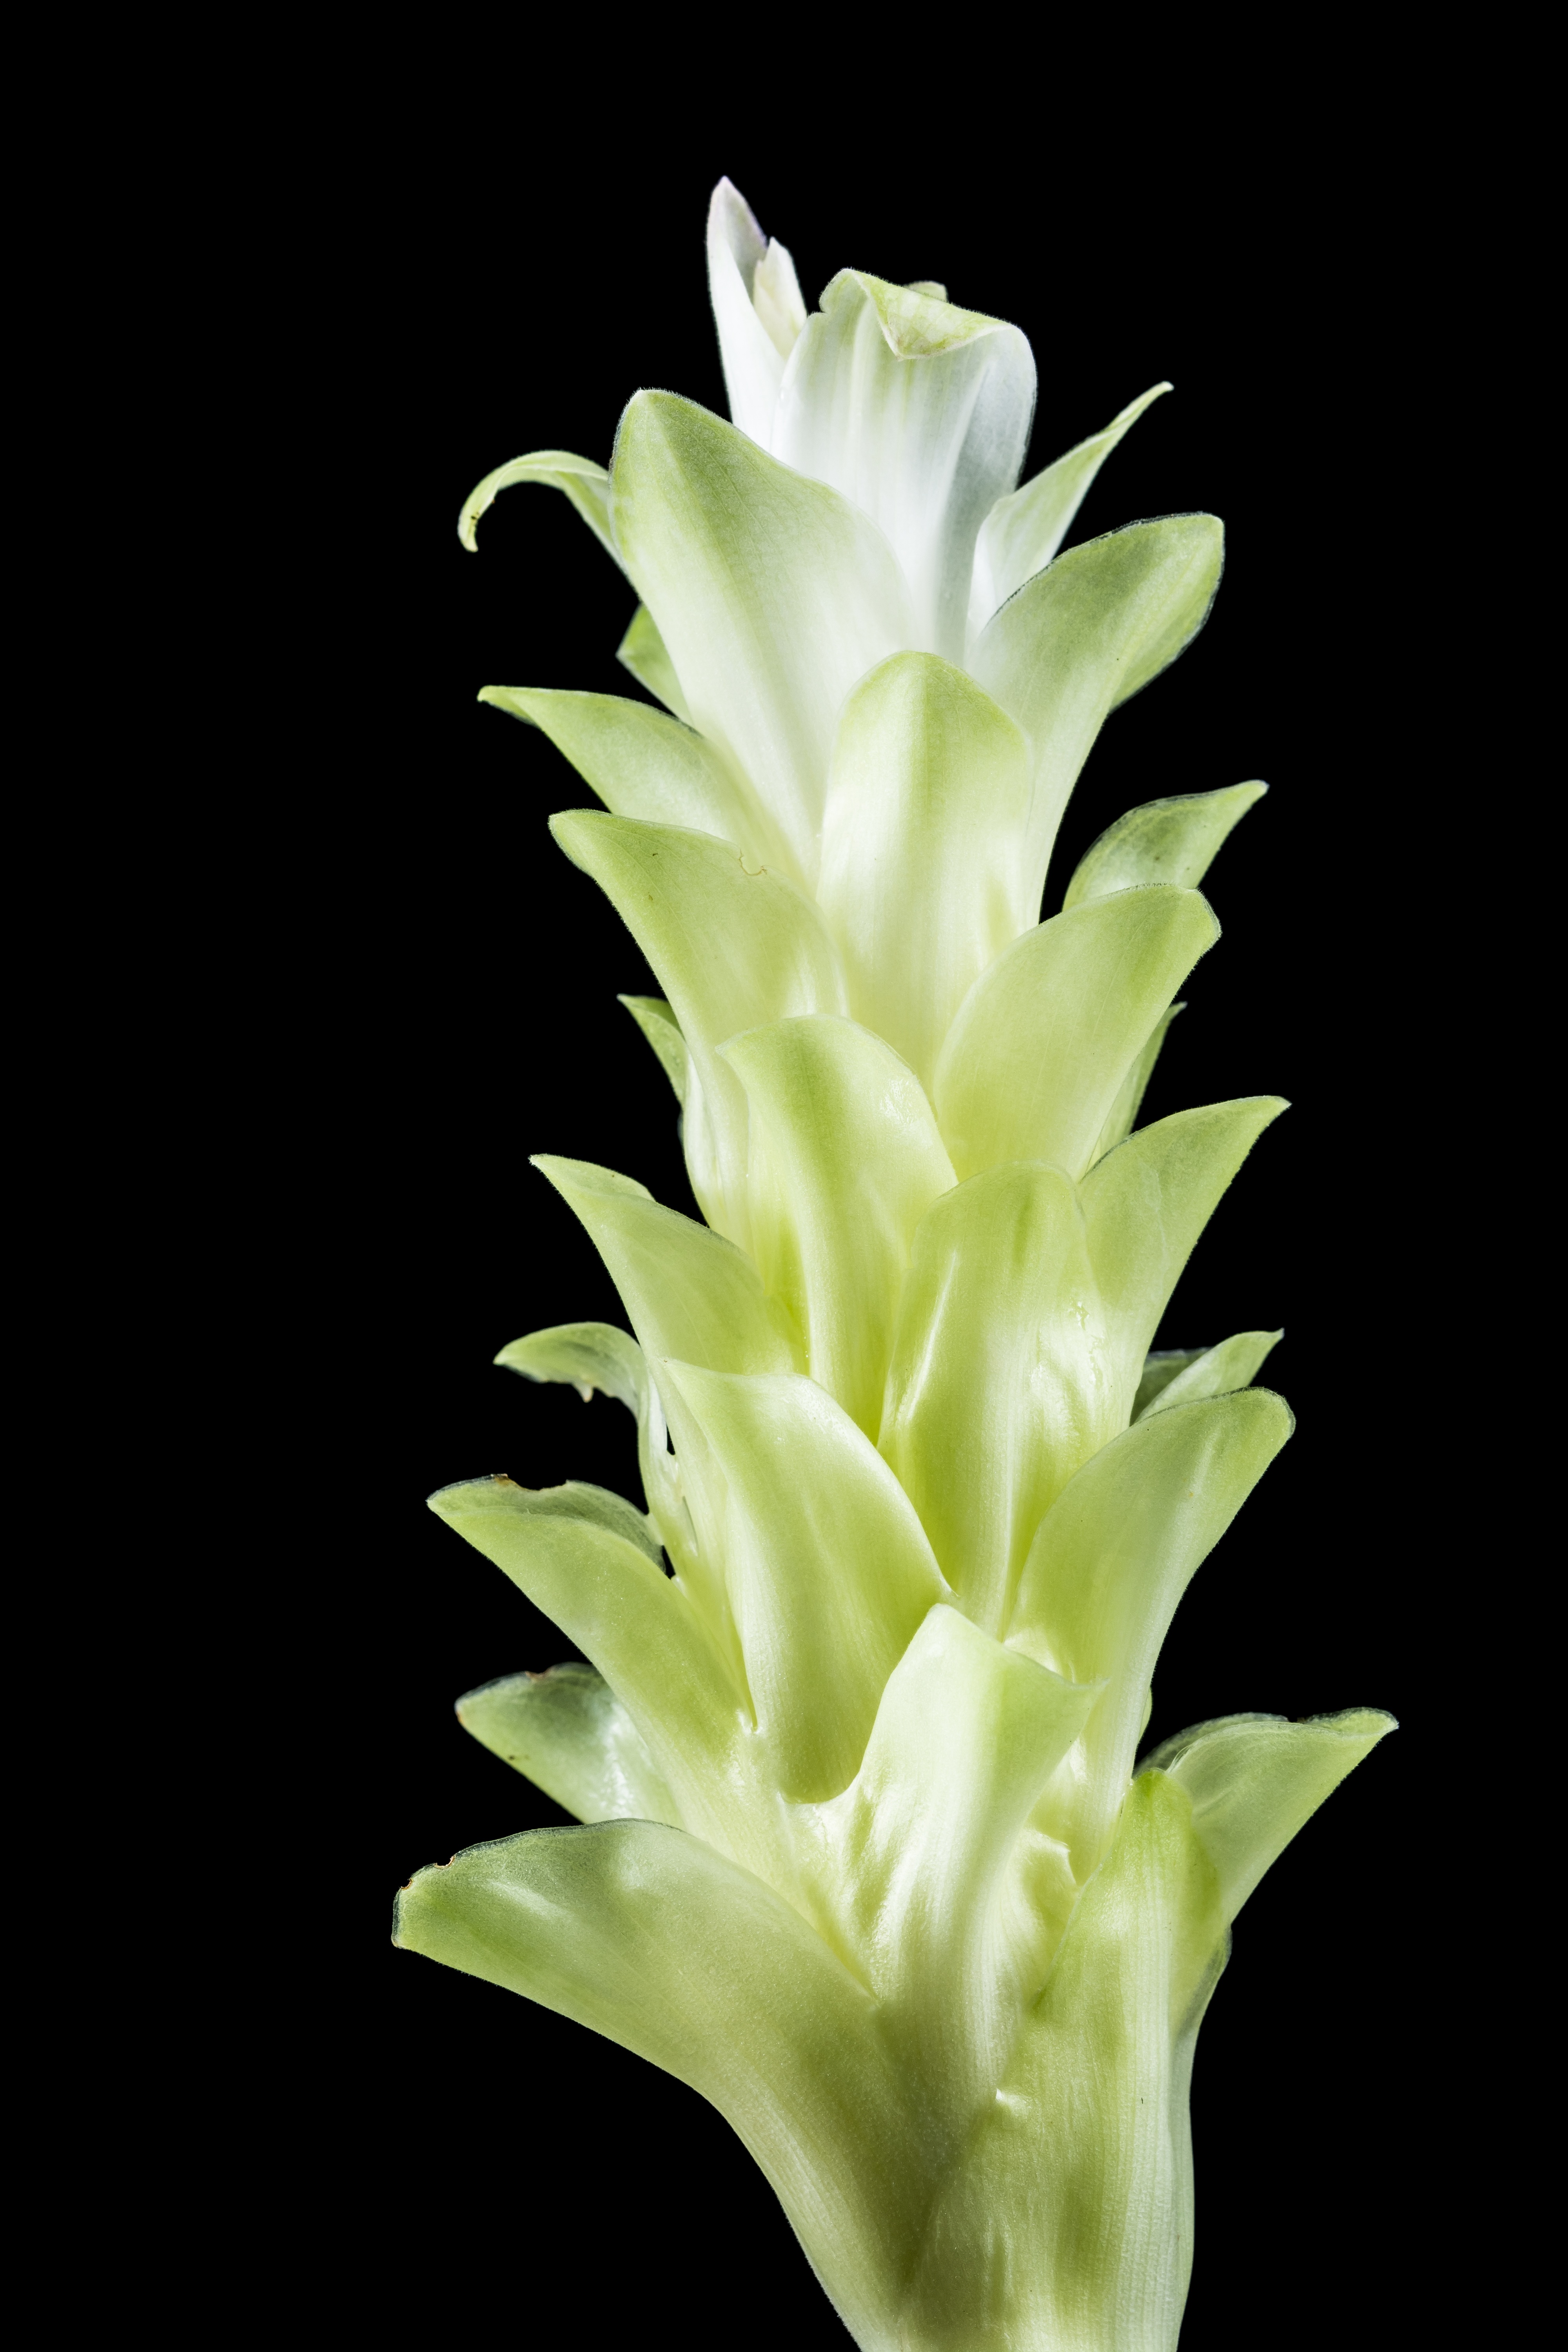
blossom, plant, white, leaf, flower, petal, bloom, green, produce, botany, close, flora, arum, flowering plant, plant stem, land plant, hedgehog cactus